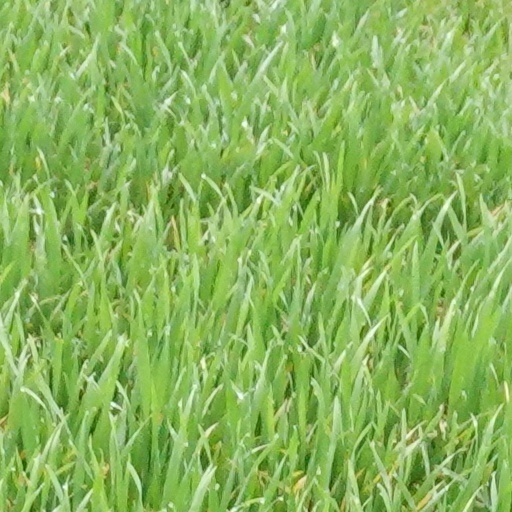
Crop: wheat